Charles Atwood Kofoid

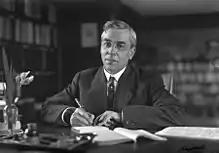

Charles Atwood Kofoid (11 October 1865 – 30 May 1947) was an American zoologist known for his collection and classification of many new species of marine protozoans which established marine biology on a systematic basis.